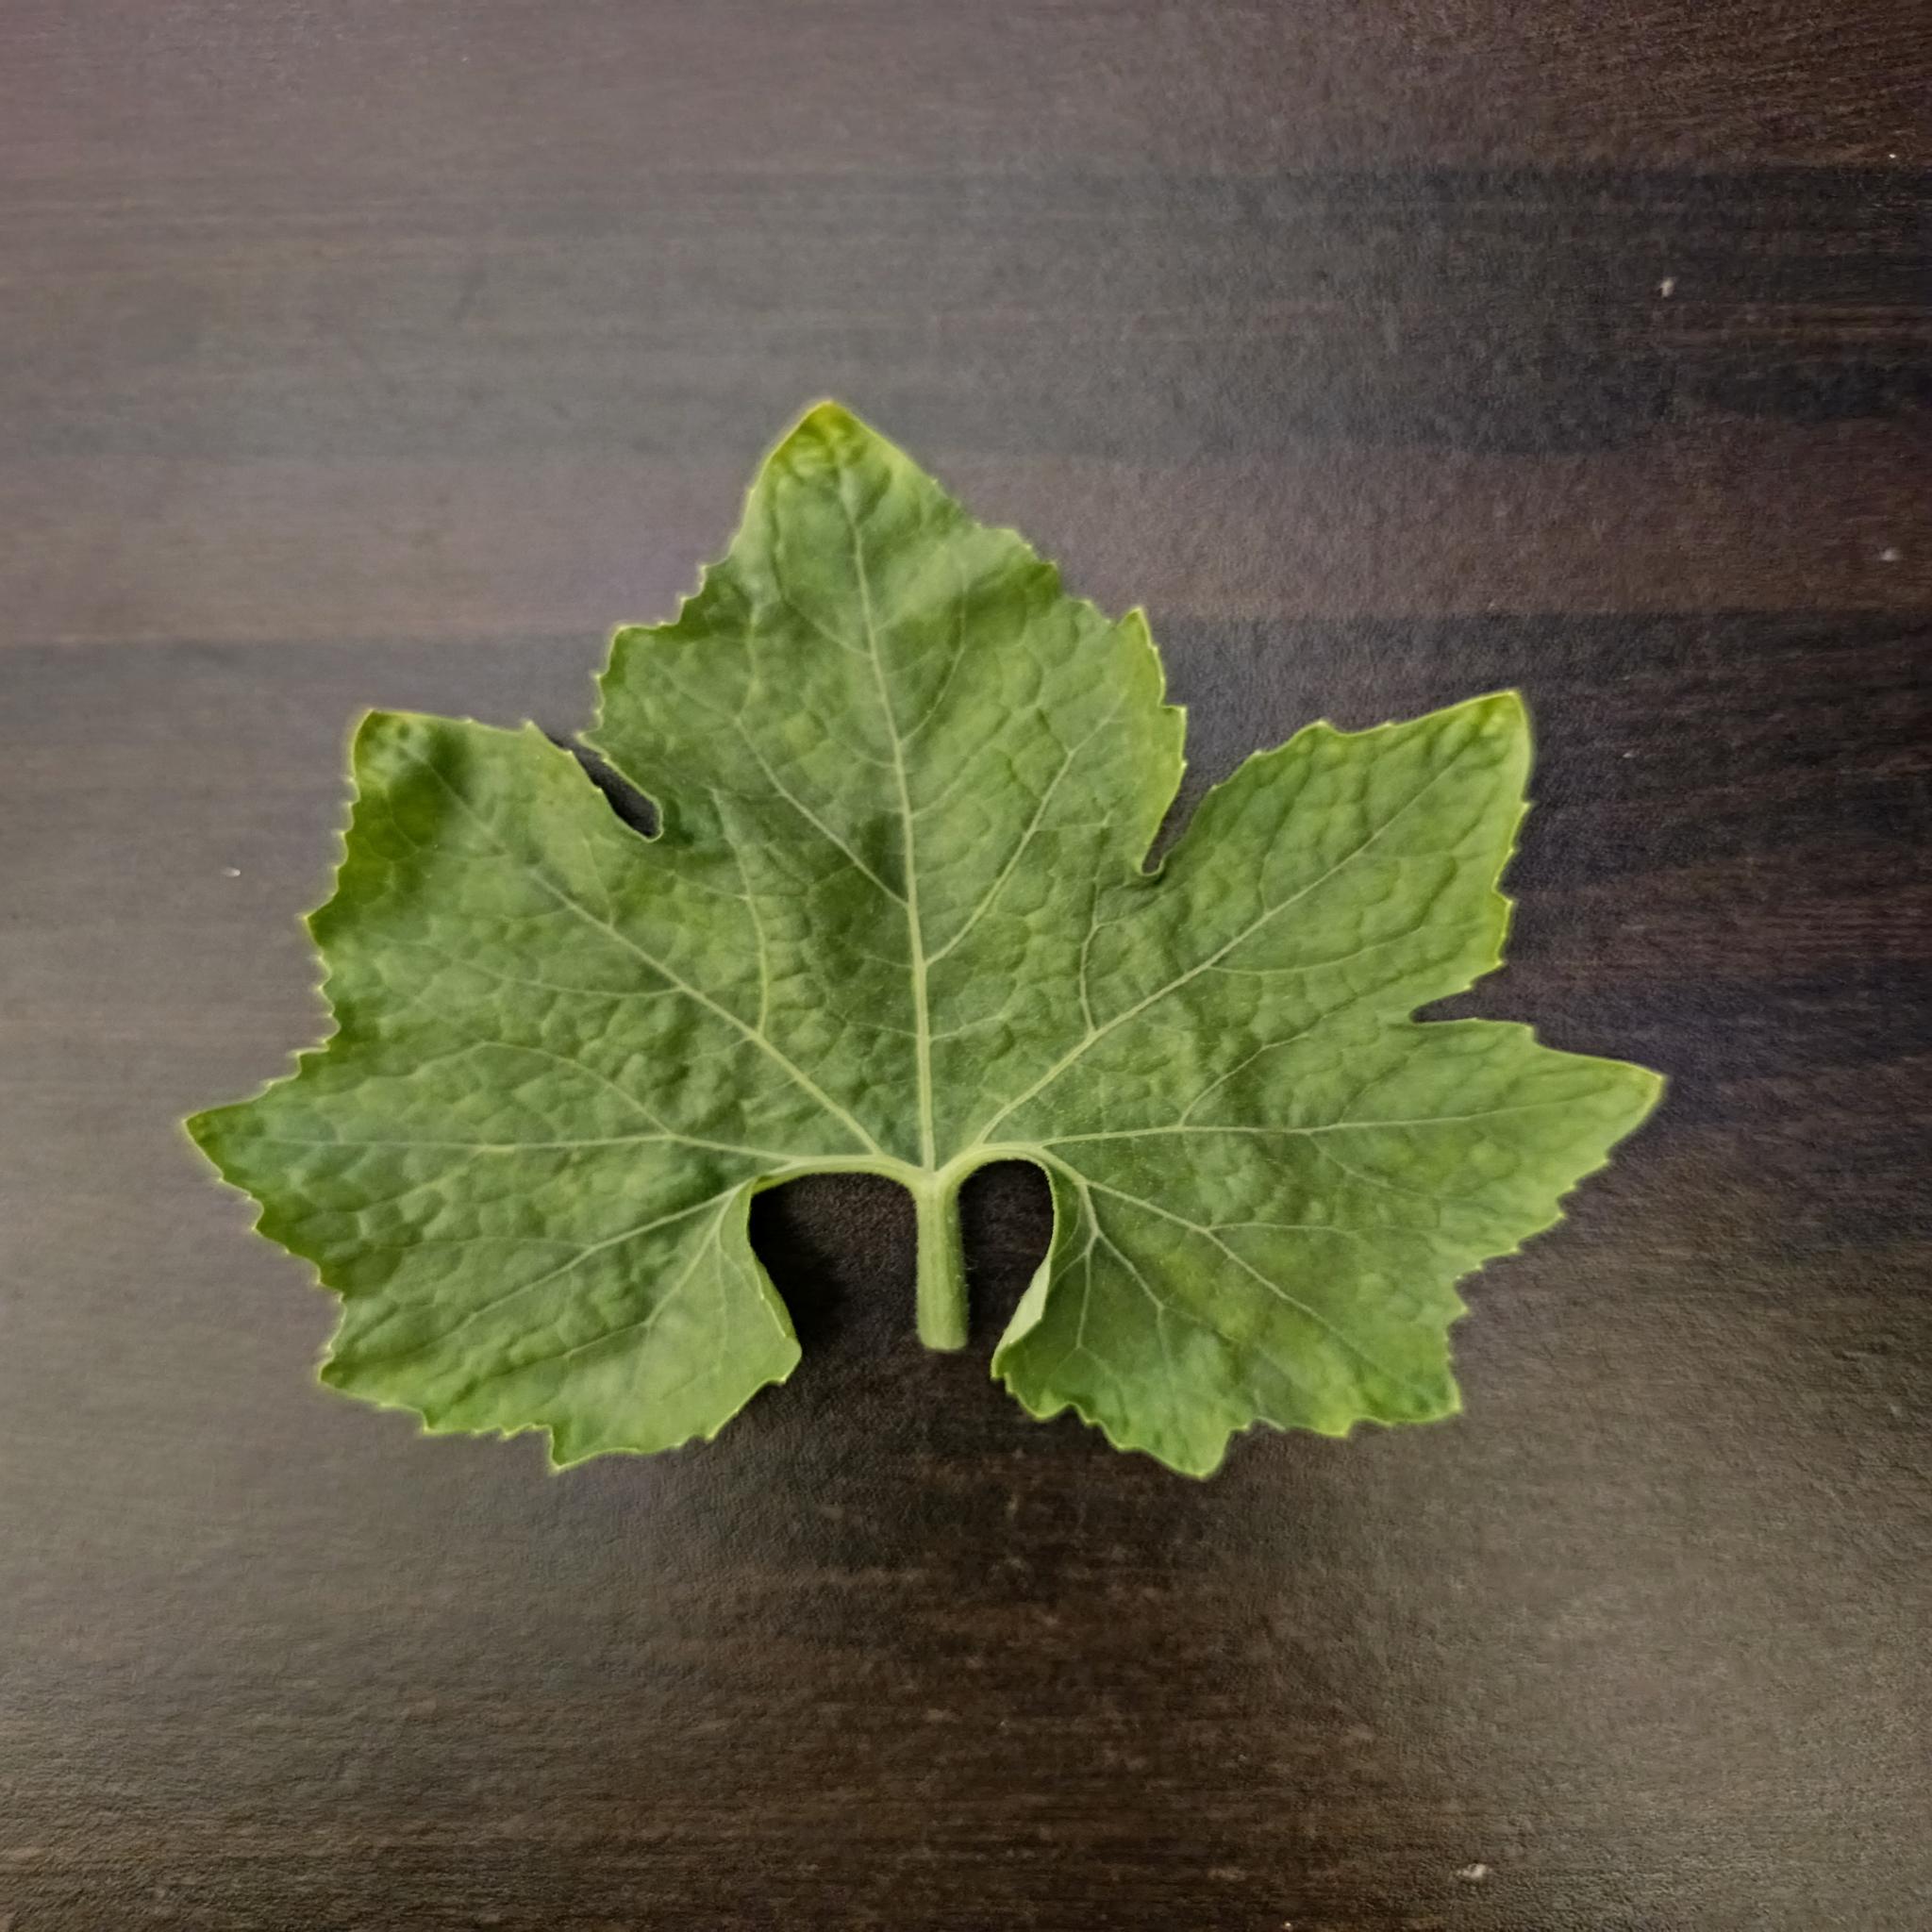
Label: Healthy